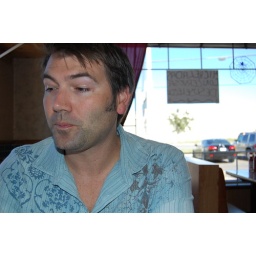
jaomi, sign and his car in the parking lot